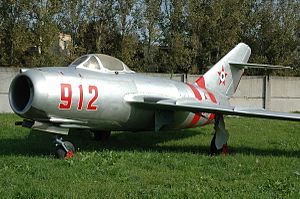
Mikojan-Gurevitj MiG-15
MiG-15 på det ungarske luftvåbens museum i Szolnok
Mikojan-Gurevitj MiG-15 er et sovjetisk jagerfly. Det var det første succesfulde jetfly med bagudrettede vinger og det blev kendt under Koreakrigen, hvor det udmanøvrerede alle FN-styrkens fly pånær den amerikanske F-86 Sabre.